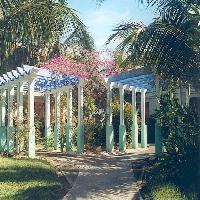
Weather: sun or clear